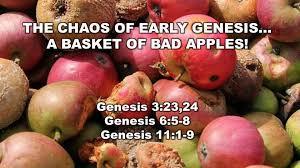
Label: apples